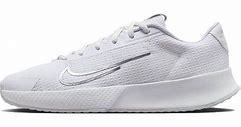
Brand: Nike
Model: Court Vapor Lite 2